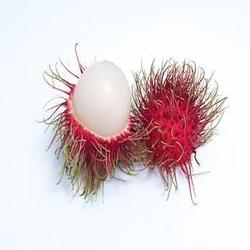
Label: Rambutan